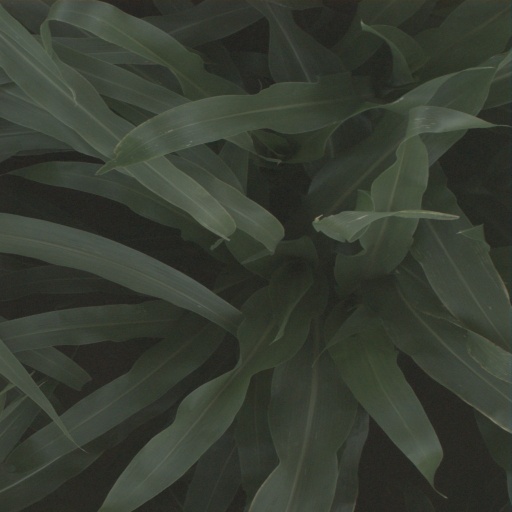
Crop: sorghum